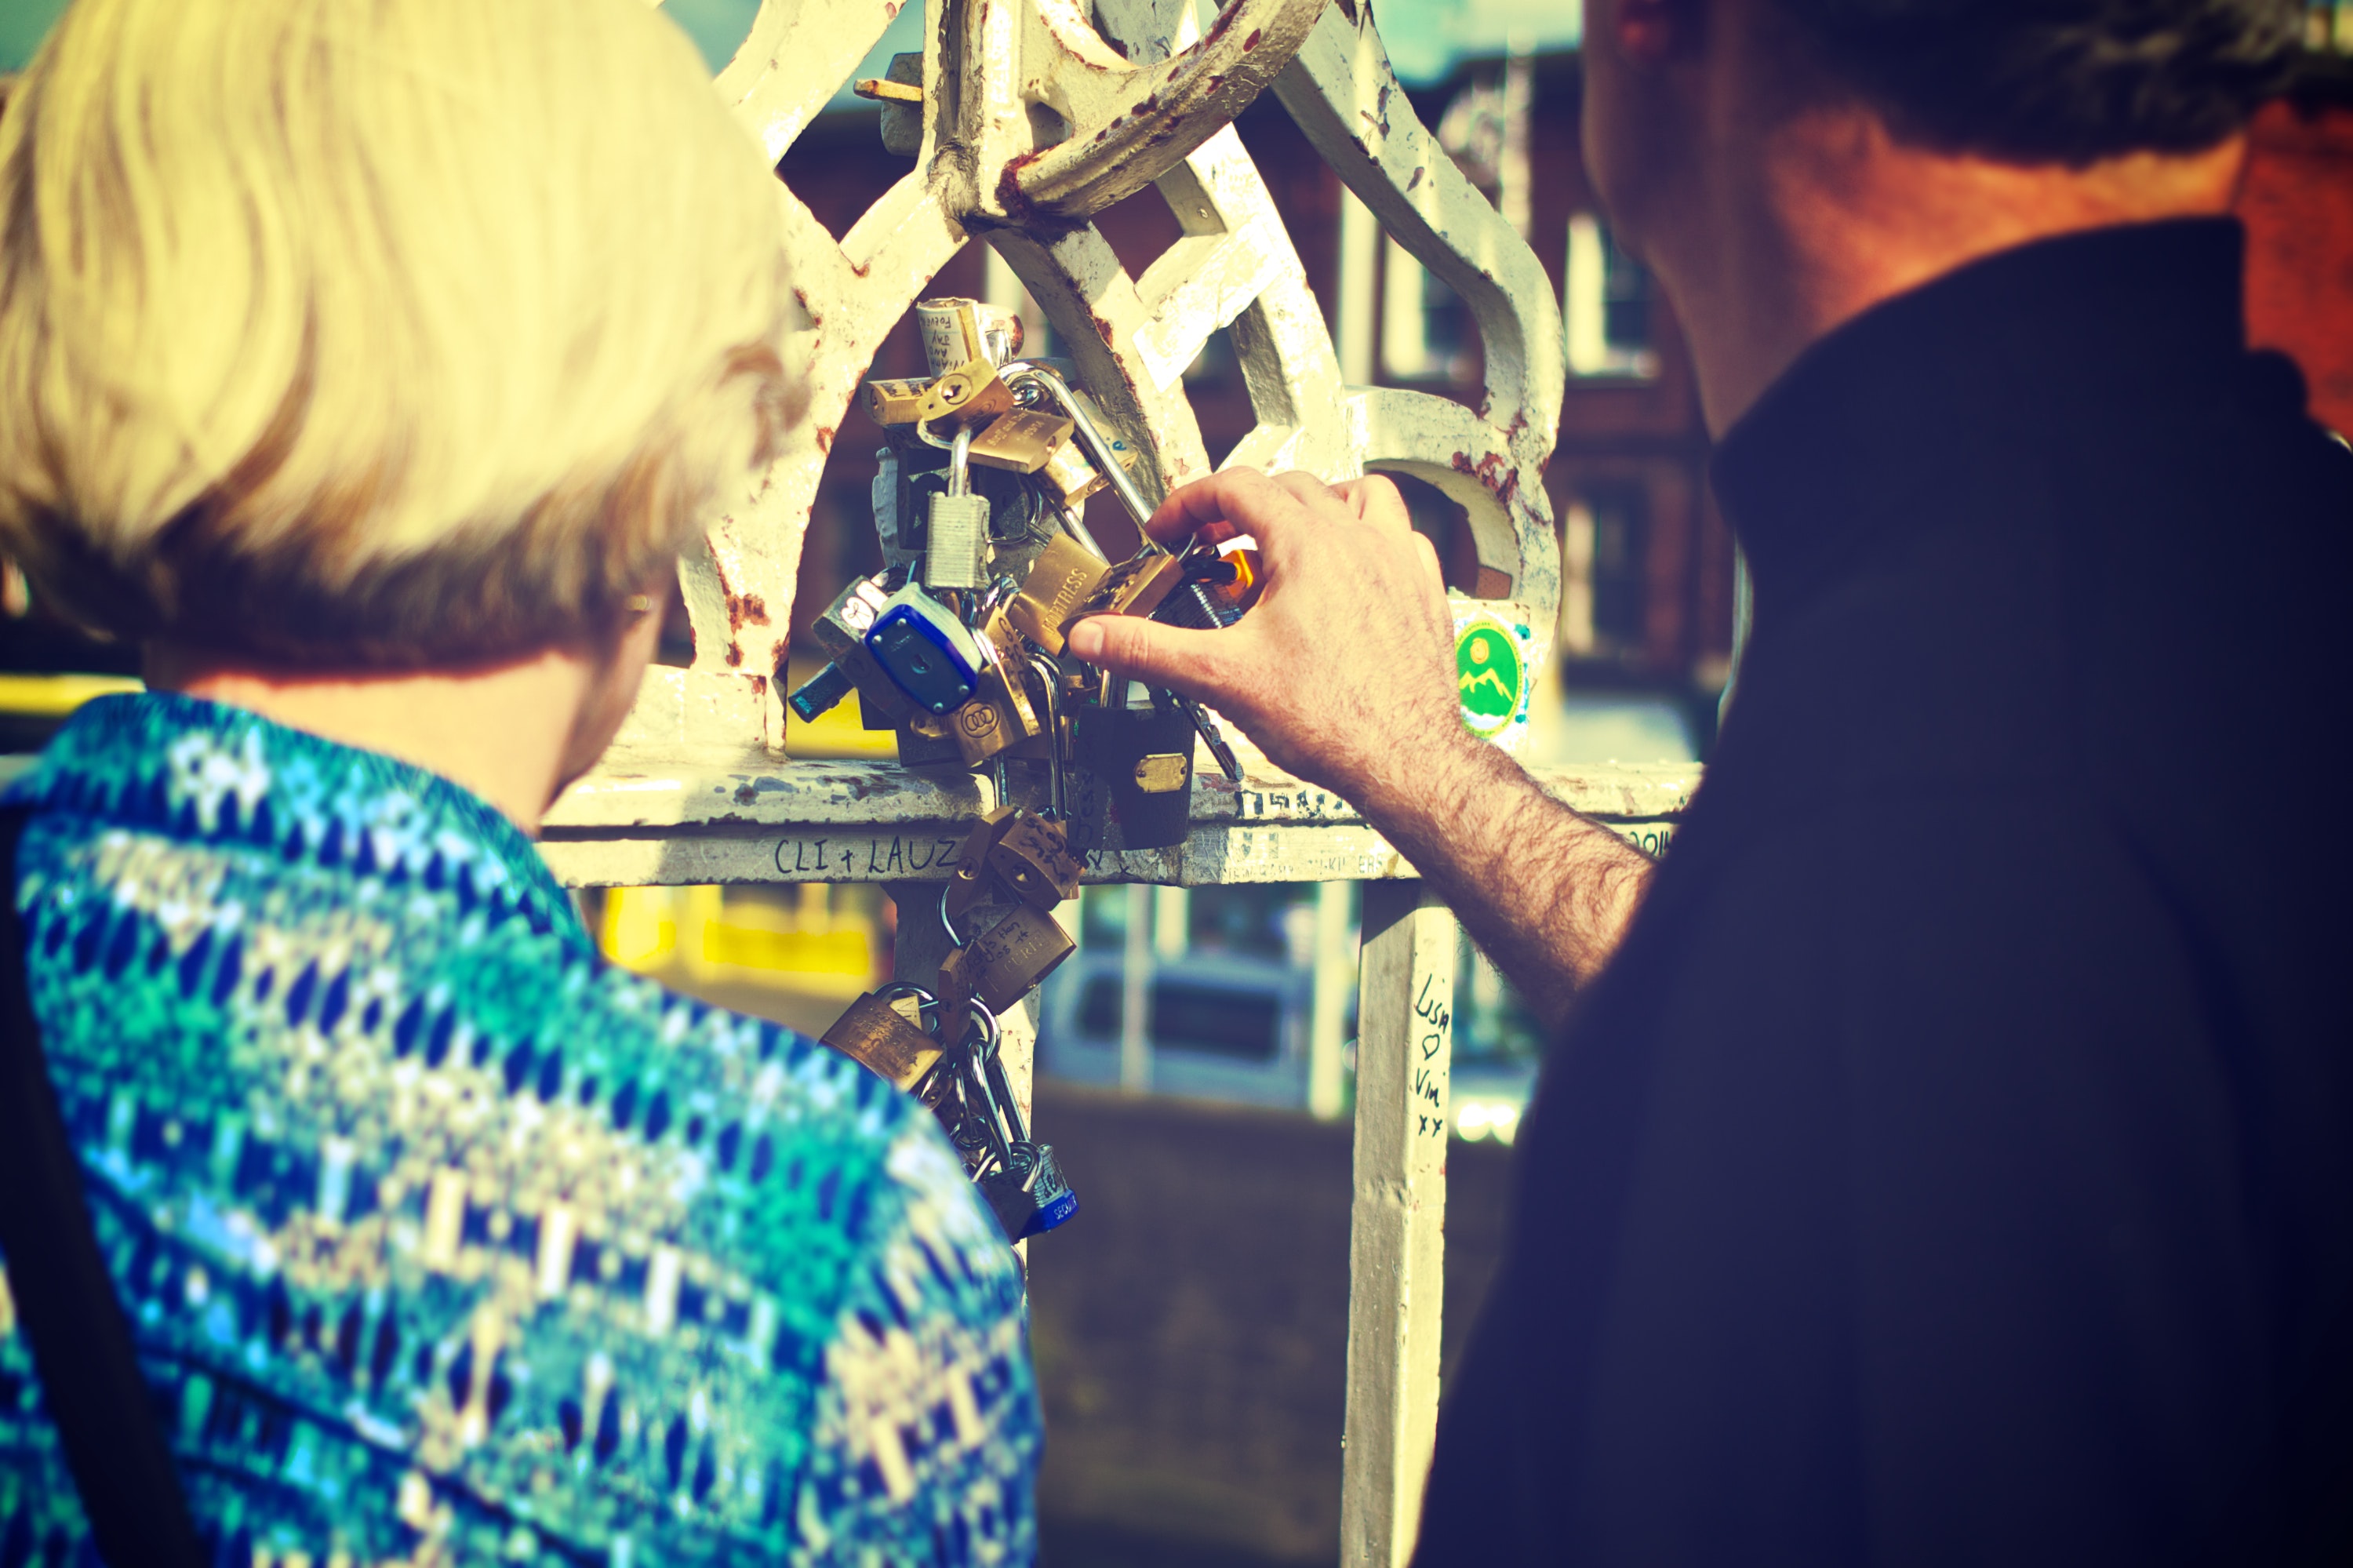
glasses, art